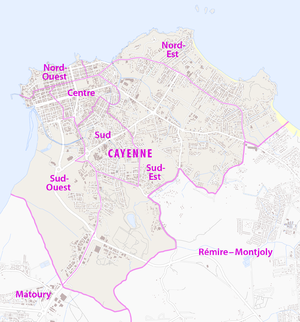
Cayenne / Historie
"Cayenne er Fransk Guyanas hovedstad. Byen er beliggende på en tidligere ø ved floden Cayennes udløb i Atlanterhavet. Byens motto er ""fert aurum industria"", som betyder ""arbejde bringer rigdom"".